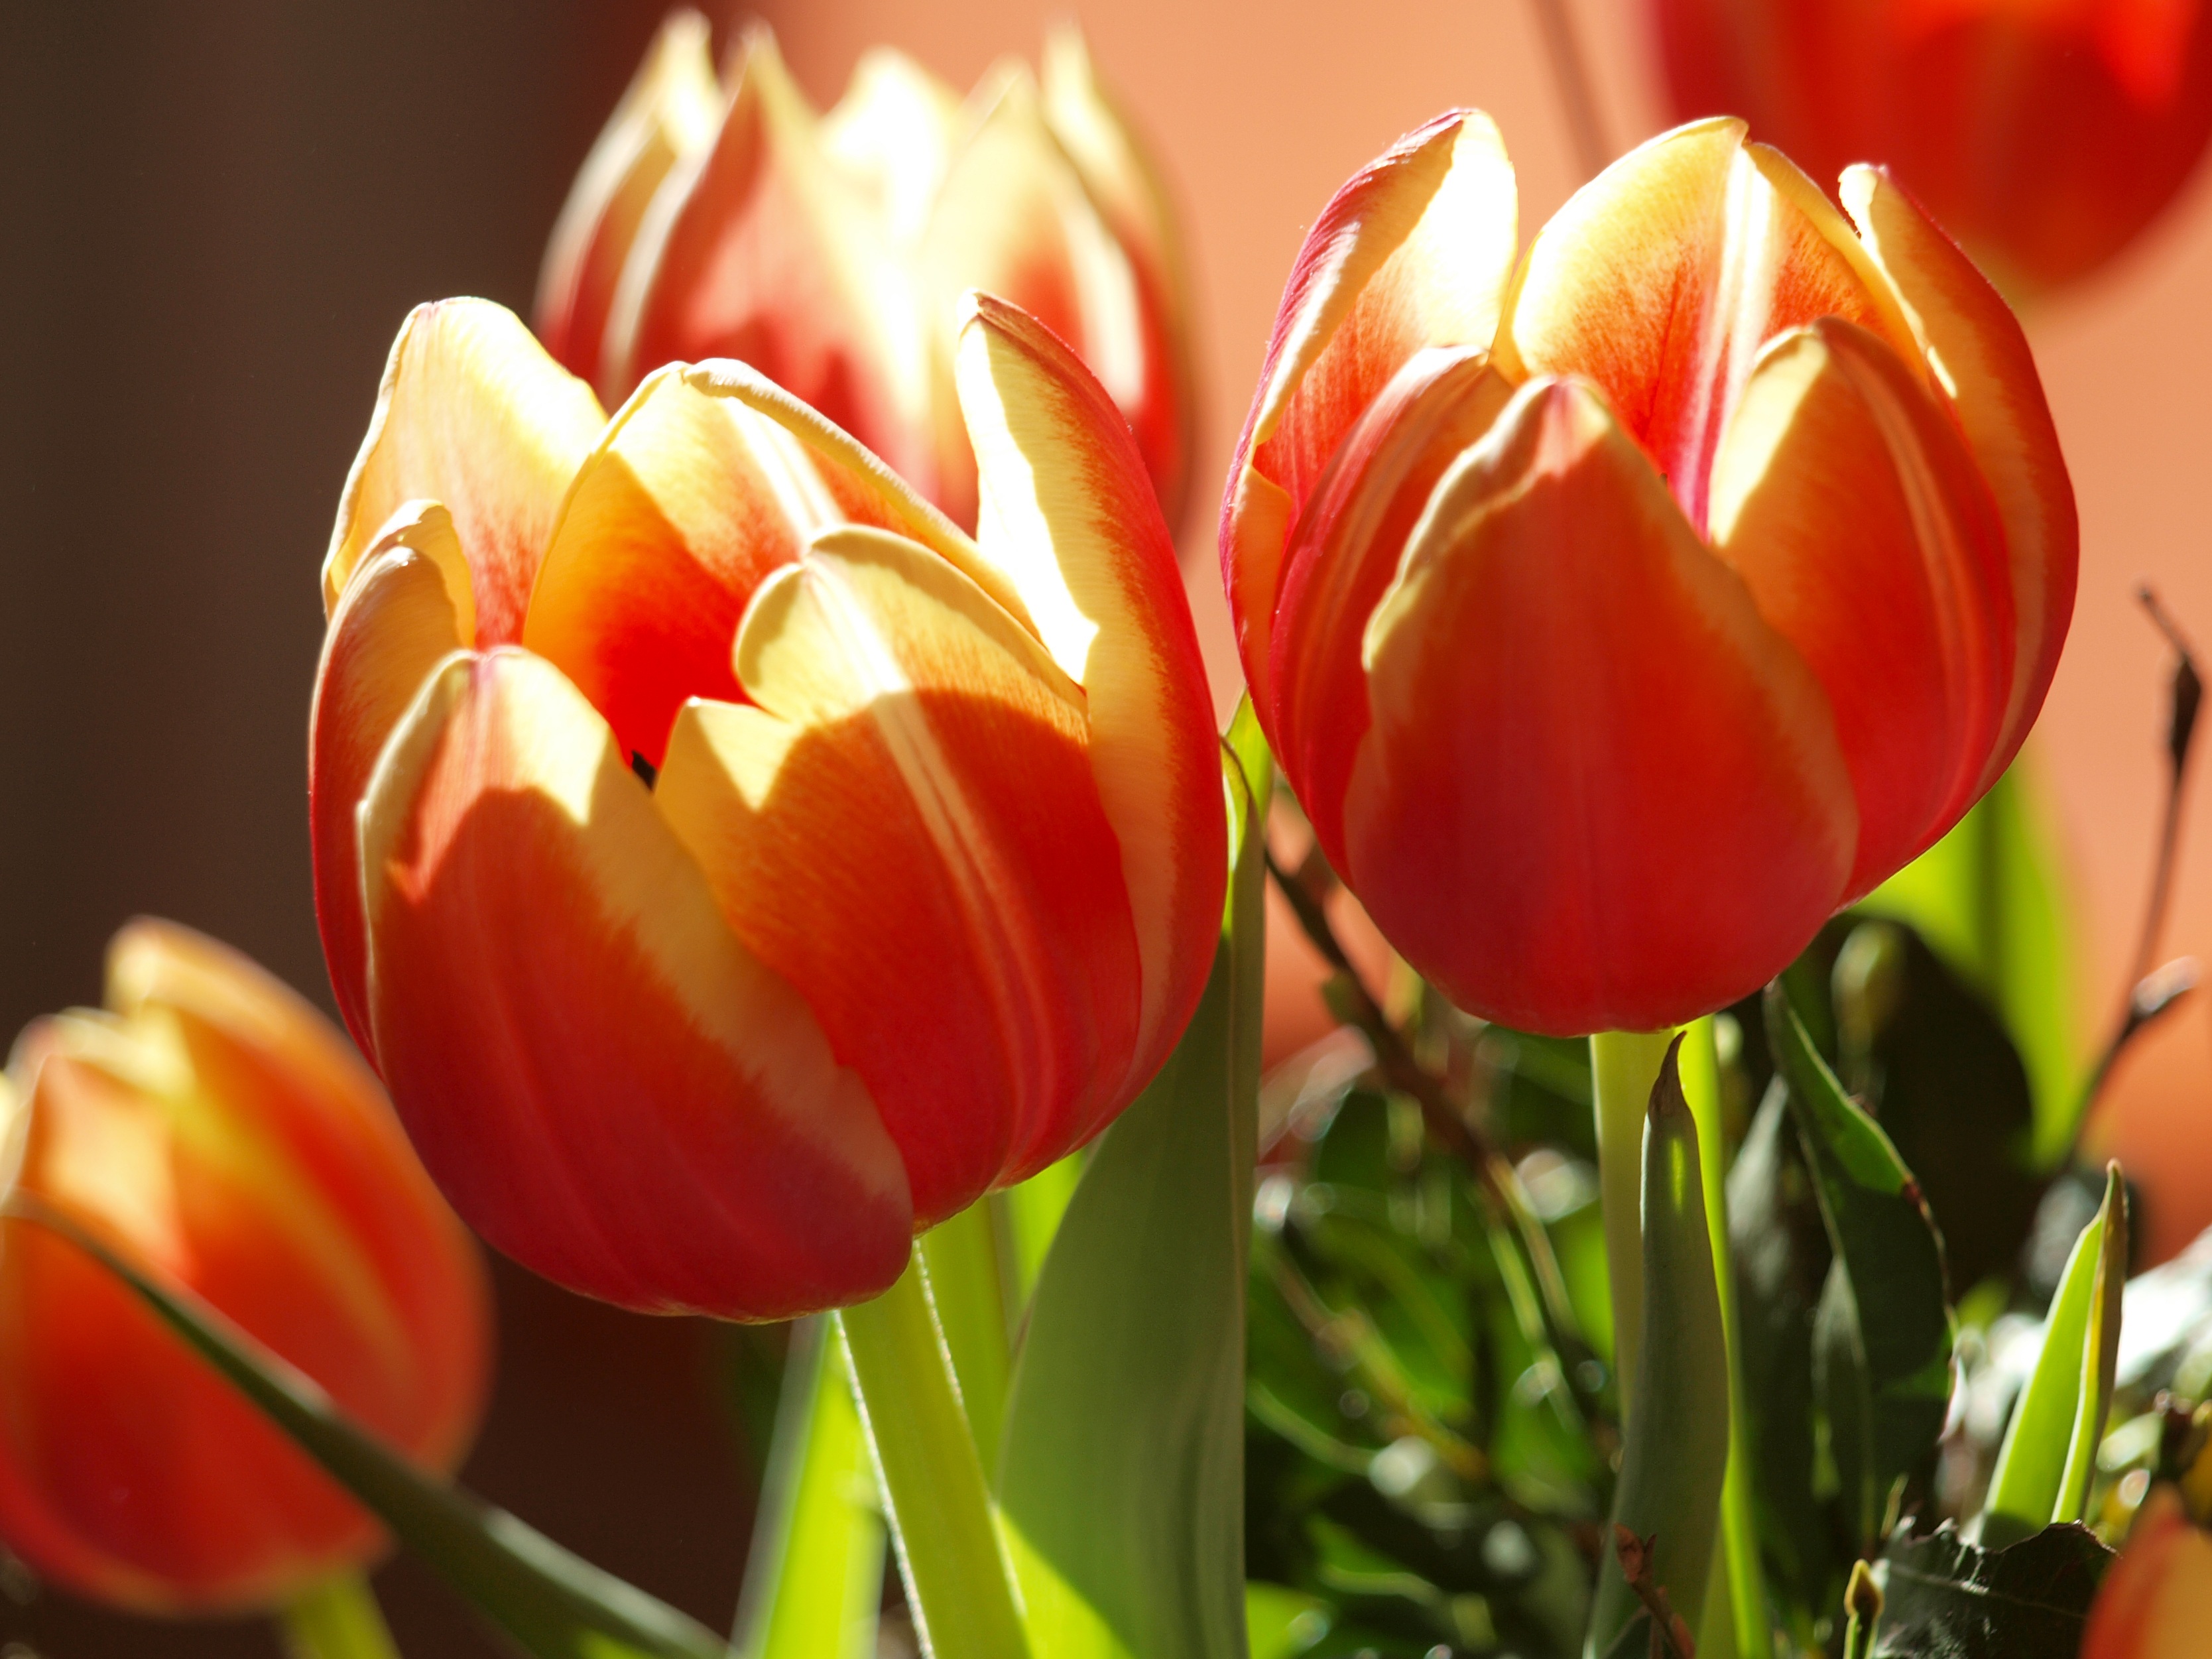
nature, blossom, plant, flower, petal, bloom, tulip, bouquet, orange, spring, green, red, yellow, flora, flowers, holland, netherlands, tulips, lily, macro photography, spring awakening, fr hlingsanfang, flowering plant, schnittblume, lily family, flower bracts, plant stem, land plant